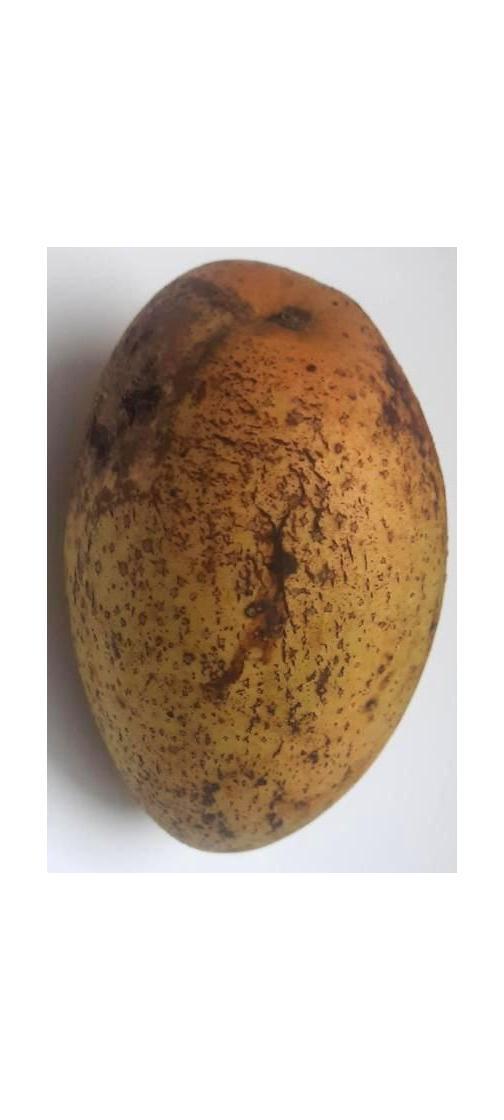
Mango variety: Ashshina Classic